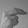
ASL letter: H